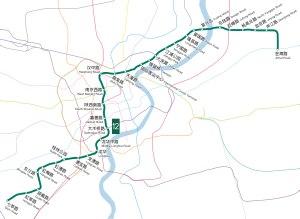
La ligne 12 du métro de Shanghai est une ligne est-ouest du métro de Shanghai, en Chine. Elle va de Jinhai Road située à Pudong à Qixin Road dans le district de Minhang. Le premier tronçon de Tiantong Road à Jinhai Road a ouvert le 29 décembre 2013. Une première extension qui a étendu la ligne jusqu'à Qufu Road est entrée en service le 10 mai 2014. Les stations restantes ont ouvert le 19 décembre 2015. La ligne est de couleur verte sur les cartes. Depuis l'ouverture de l'extension en décembre 2015, la ligne 12 est la ligne qui a le plus de connections avec les autres lignes du métro de Shanghai. En 2020, la ligne sera connectée avec deux nouvelles lignes de métro: la ligne 15 et la ligne 18.